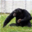
Label: chimpanzee